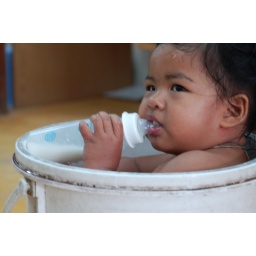
This little girl was cooling off with a bottle in a 5 gallon bucket- Ko Phangan